The Black Douglas (novel)

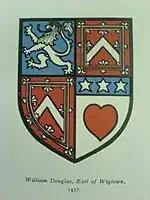
The arms of William Douglas

The young Earl William of Douglas stops by Malise McKim's smithy to get his horse shod. Malise's sons, Sholto and Laurence, are also there. Earl William rides on into the evening and meets a beautiful young woman. She leads him to a pavilion in the forest. She says she is part of a French delegation and suggests that he accompanies her to Edinburgh, which he rejects. The seduction is interrupted by Malise and the Abbot of Dulce Cor who insist the woman is a witch. Earl William is dragged away against his will.